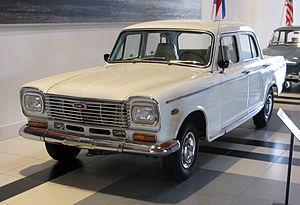
Shanghai Automotive Industry Corporation est l'un des plus importants constructeur automobile chinois.